List of birds of Glacier National Park (U.S.)

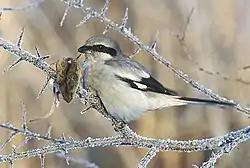
Northern shrike

Shrikes are passerine birds known for their habit of catching other birds and small animals and impaling the uneaten portions of their bodies on thorns. A shrike's beak is hooked, like that of a typical bird of prey. Two species have been recorded in the park.